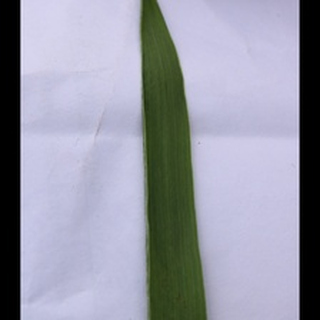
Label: healthy_wheat